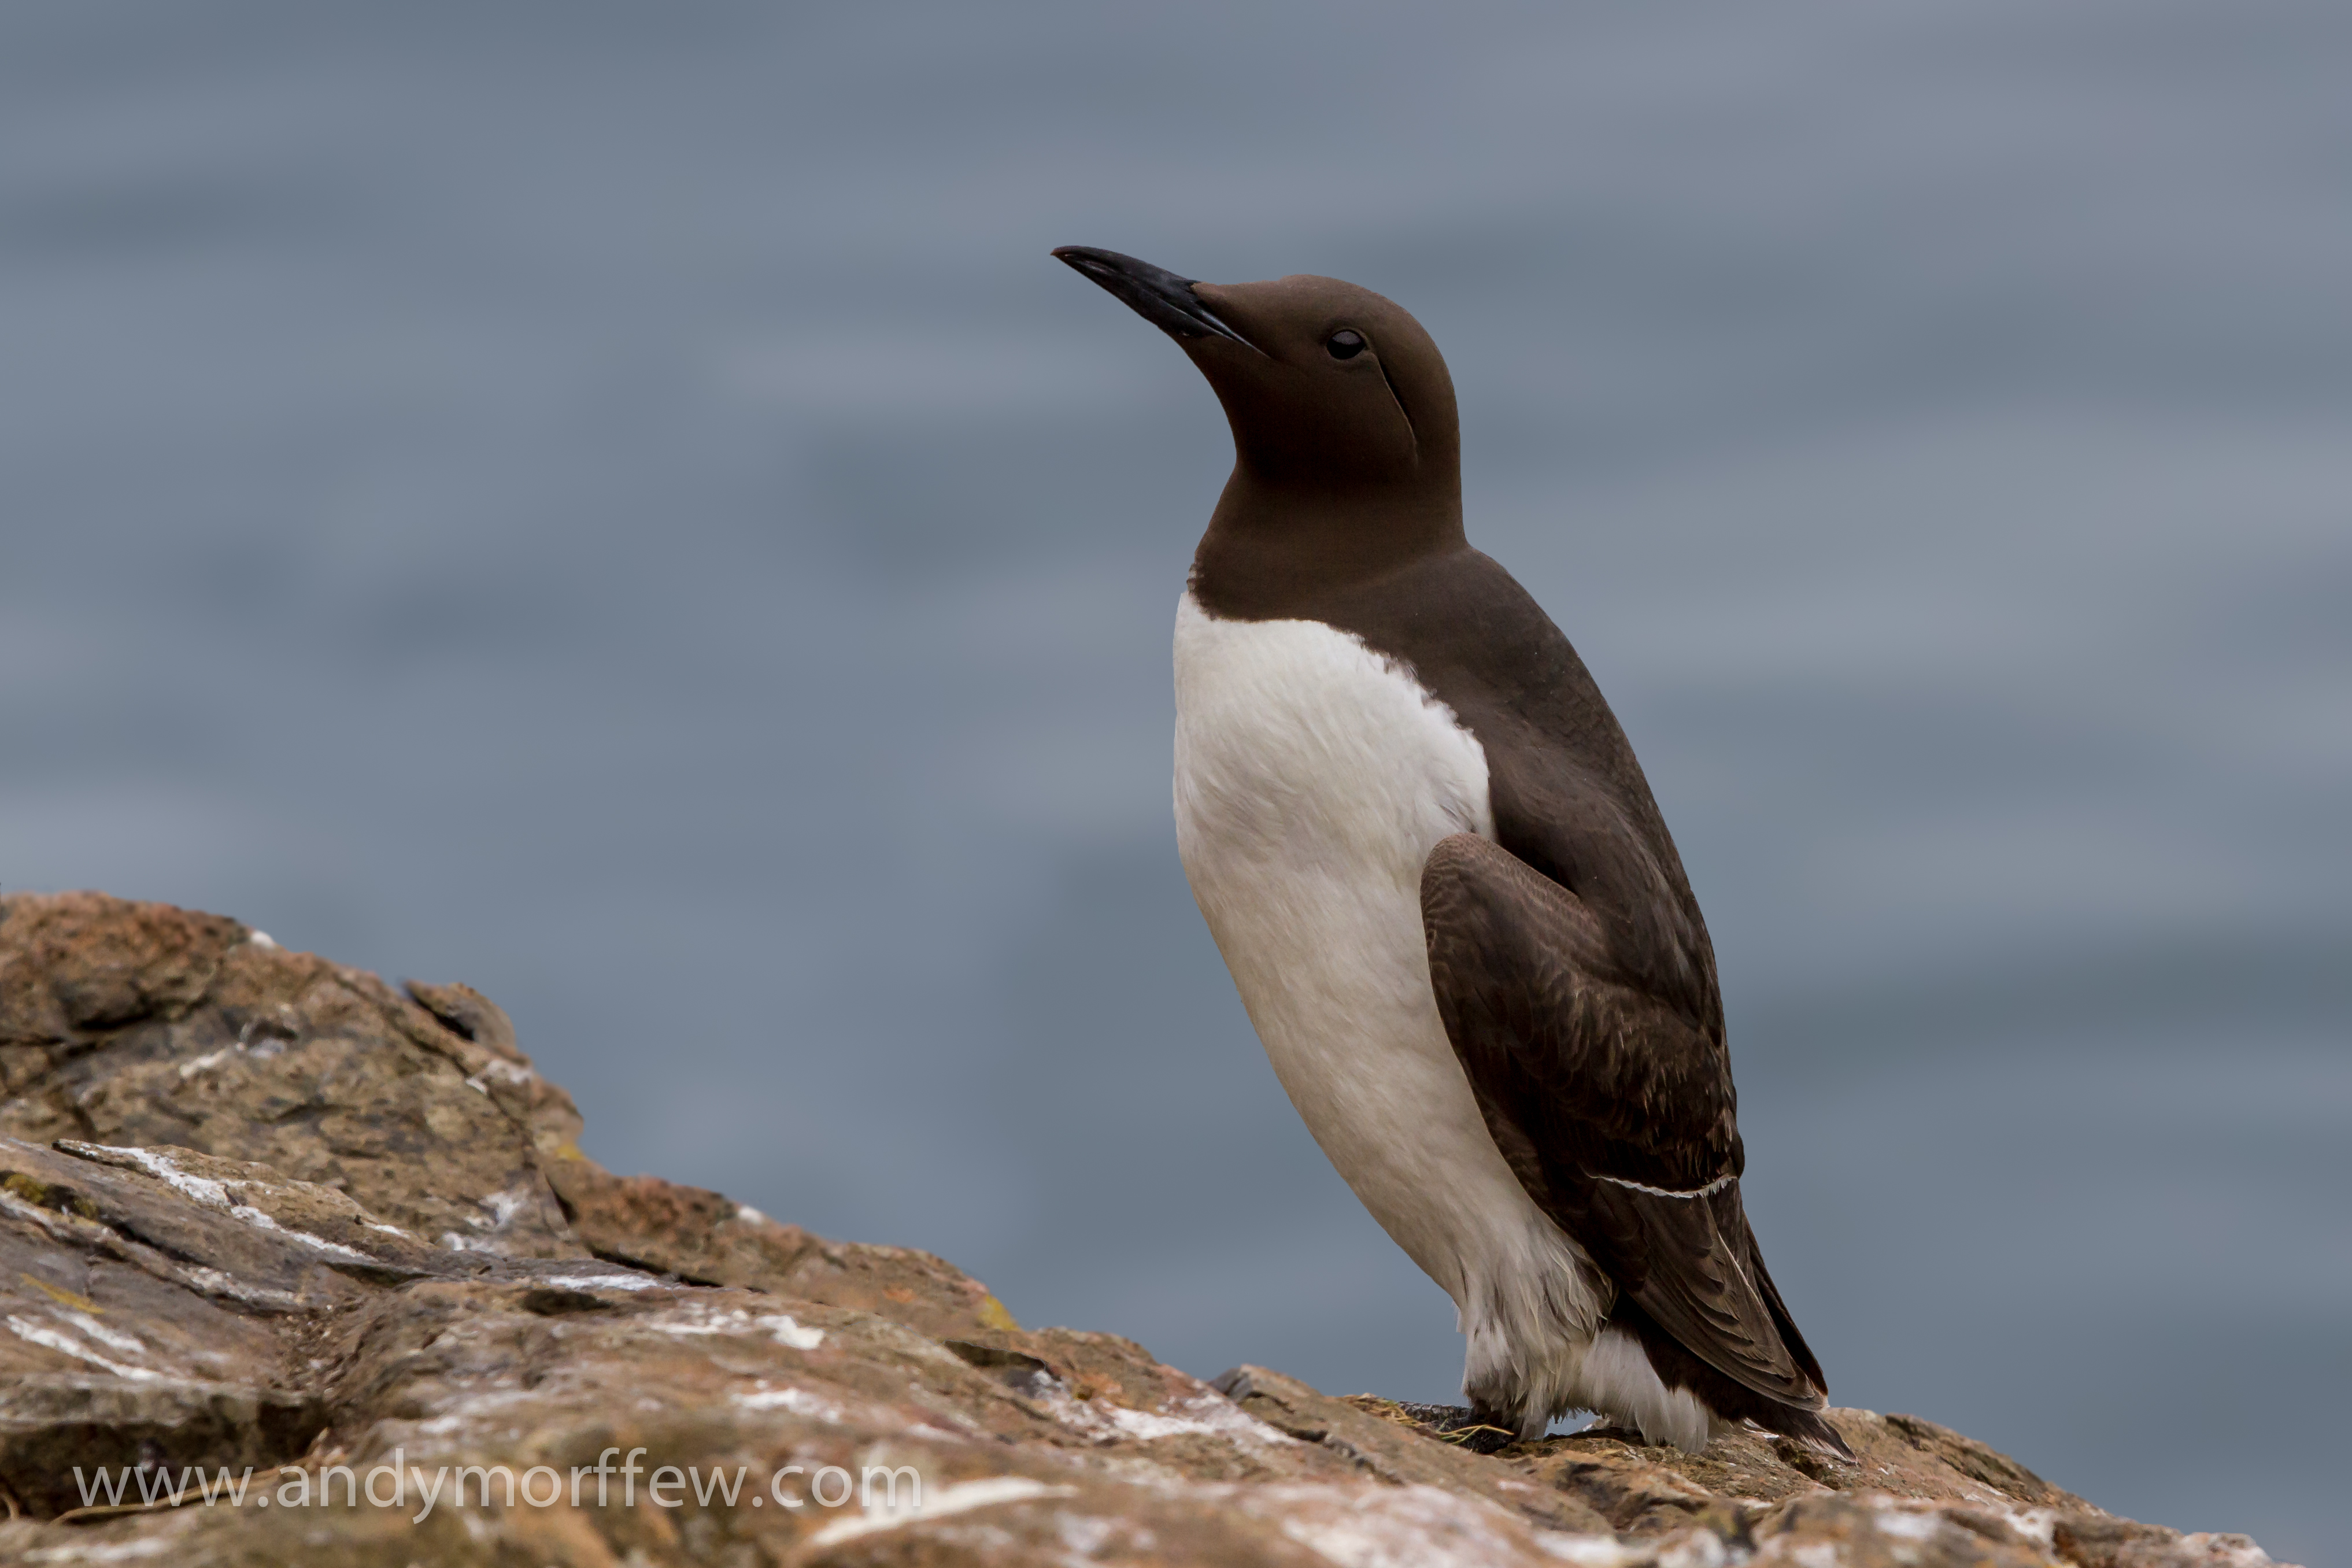
bird, seabird, wildlife, beak, fauna, close up, wales, vertebrate, shorebird, andymorffew, morffew, skomerisland, guillemot, perching bird, cinclidae